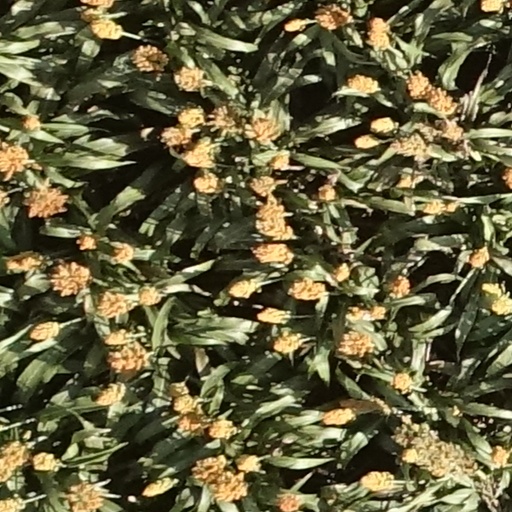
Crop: sorghum